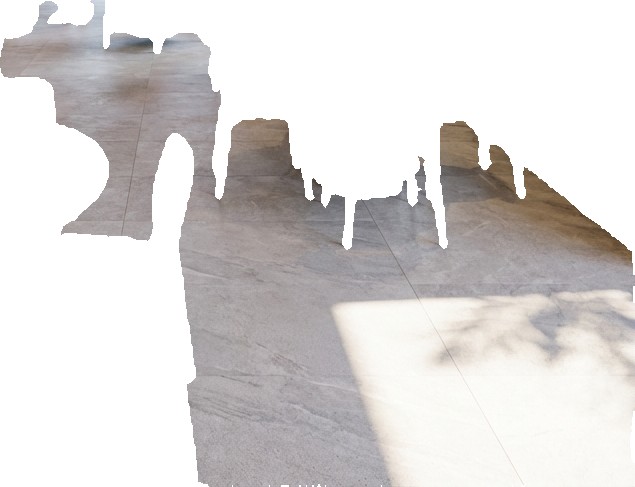
Surface category: floors